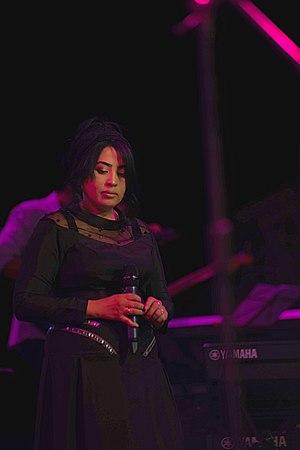
MIFAMPITANTANA 2020 AVEC NJAKATIANA
José Helihanta Ramahavalisoa, connue sous son nom de scène Poopy, est une auteure-compositrice-interprète d'origine malgache.